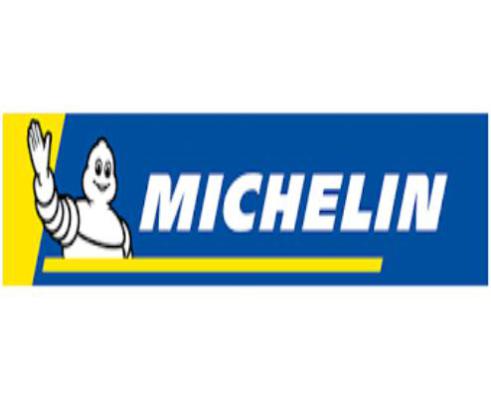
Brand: michelin
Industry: Others